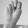
ASL letter: N